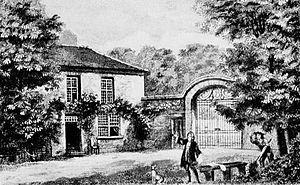
La maison de Boileau dans le village d'Auteuil.
Auteuil est une ancienne commune française érigée en paroisse en 1192 et intégrée en 1790 au département de la Seine. Son centre a été absorbé par la commune voisine de Paris et sa partie sud par celle de Boulogne sur Seine en 1860 pour former le quartier de Billancourt, d'où le nom officiel de l'actuelle commune de Boulogne-Billancourt depuis 1926. Cependant son nom subsiste dans l'actuel quartier d'Auteuil, correspondant au sud du 16ᵉ arrondissement de Paris.
Nicolas Boileau, dit Boileau-Despréaux, est un homme de lettres français du Grand Siècle, né le 1ᵉʳ novembre 1636 à Paris et mort dans la même ville le 13 mars 1711. Poète, traducteur, polémiste et théoricien de la littérature, il fut considéré en son temps et par la postérité comme le législateur ou le « Régent du Parnasse » pour son « intransigeance passionnée ». Admirateur et ami de Molière pendant dix ans, familier de Furetière et de Chapelle, il fut dans le dernier quart du siècle le collègue et interlocuteur privilégié de Racine.